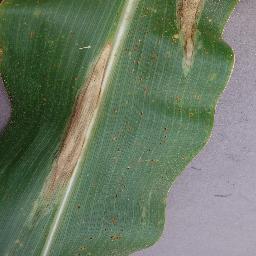
Label: Corn___Northern_Leaf_Blight